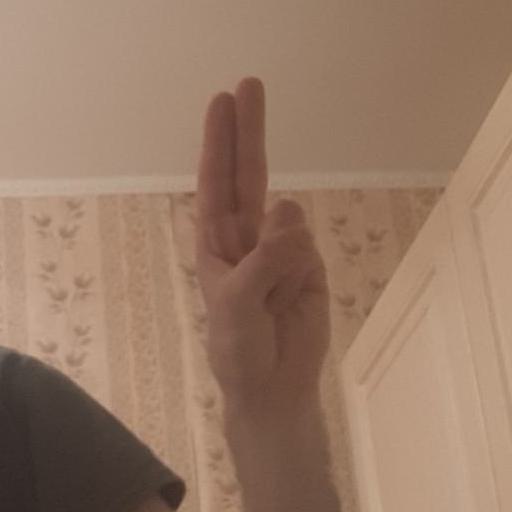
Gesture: two_up